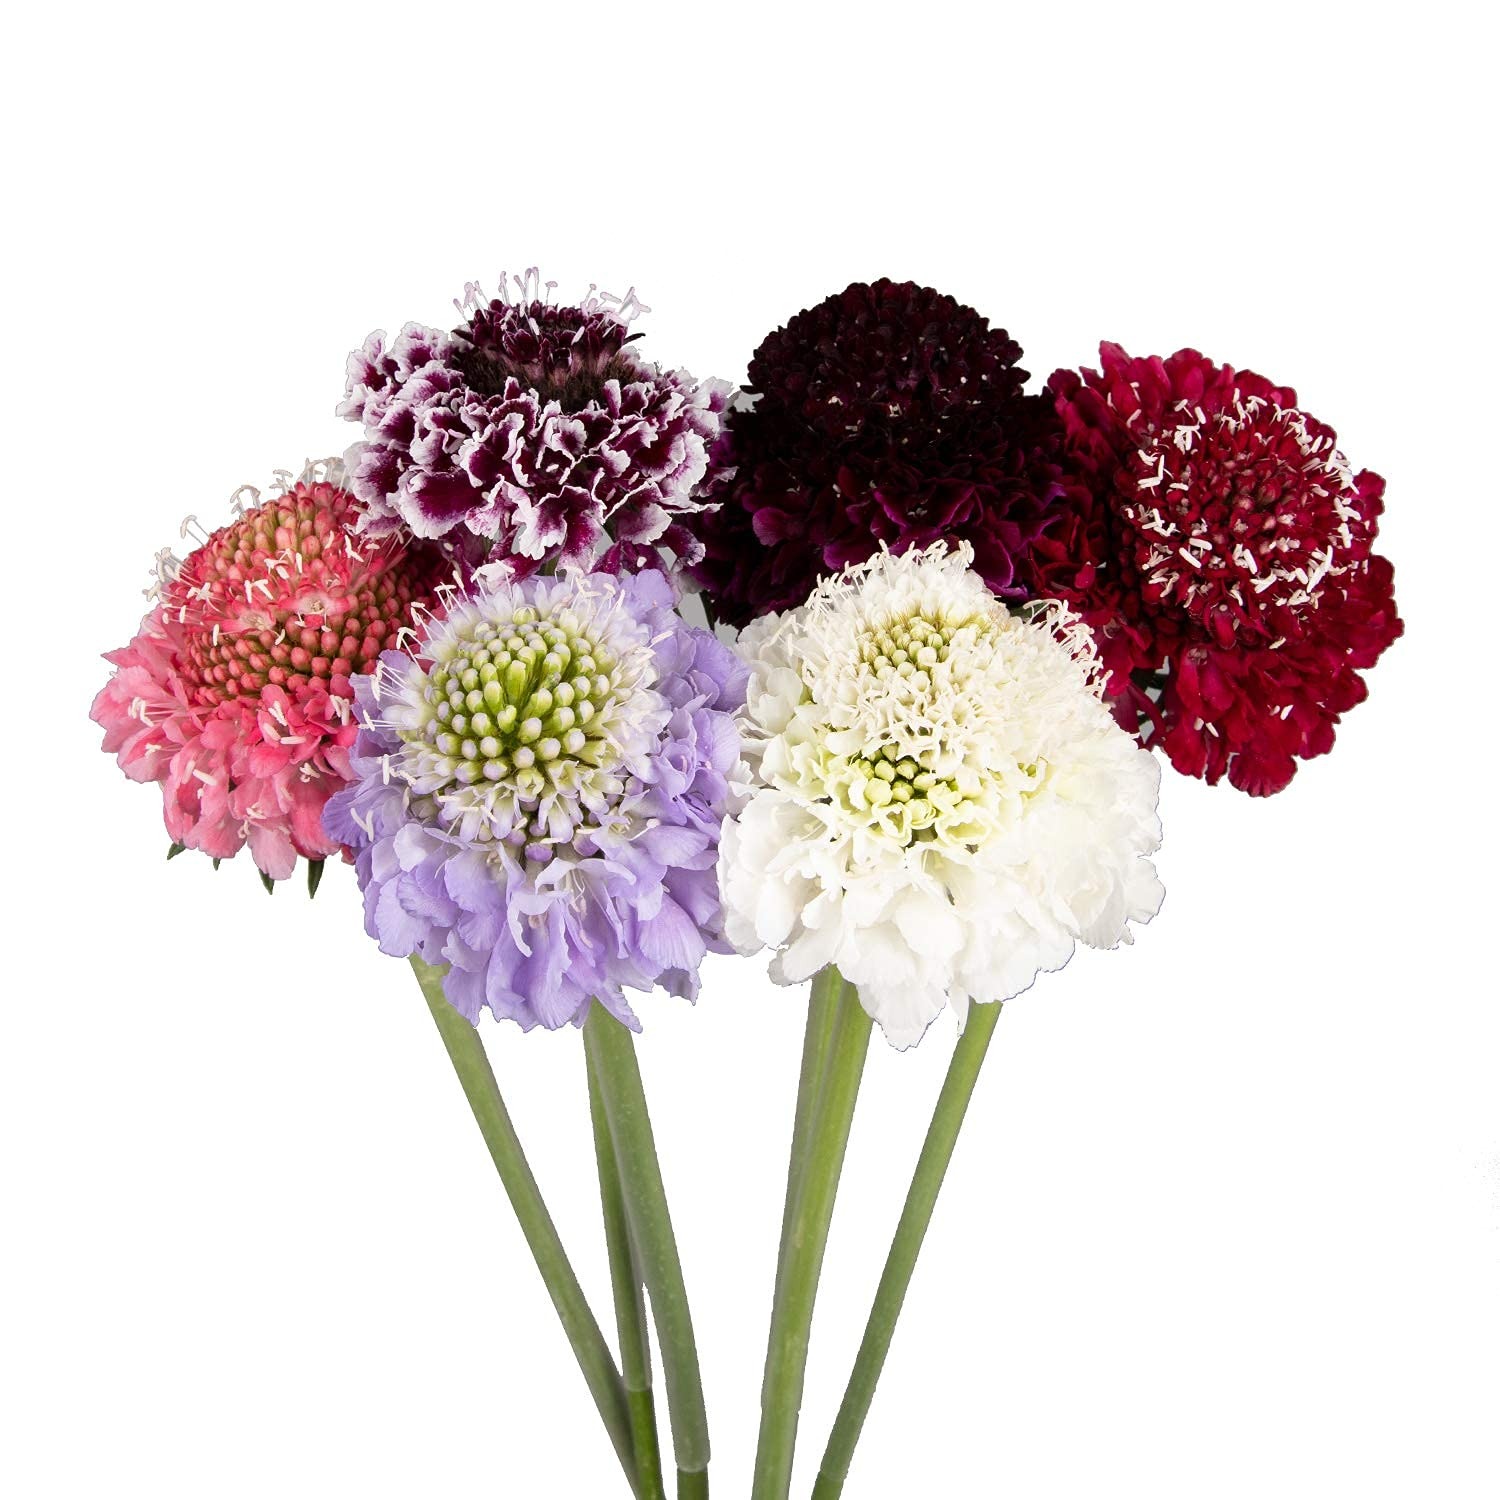
Item Name: Scabiosa Assorted color, 180 Stems
Value: 1.0
Unit: Count

Price: 206.98